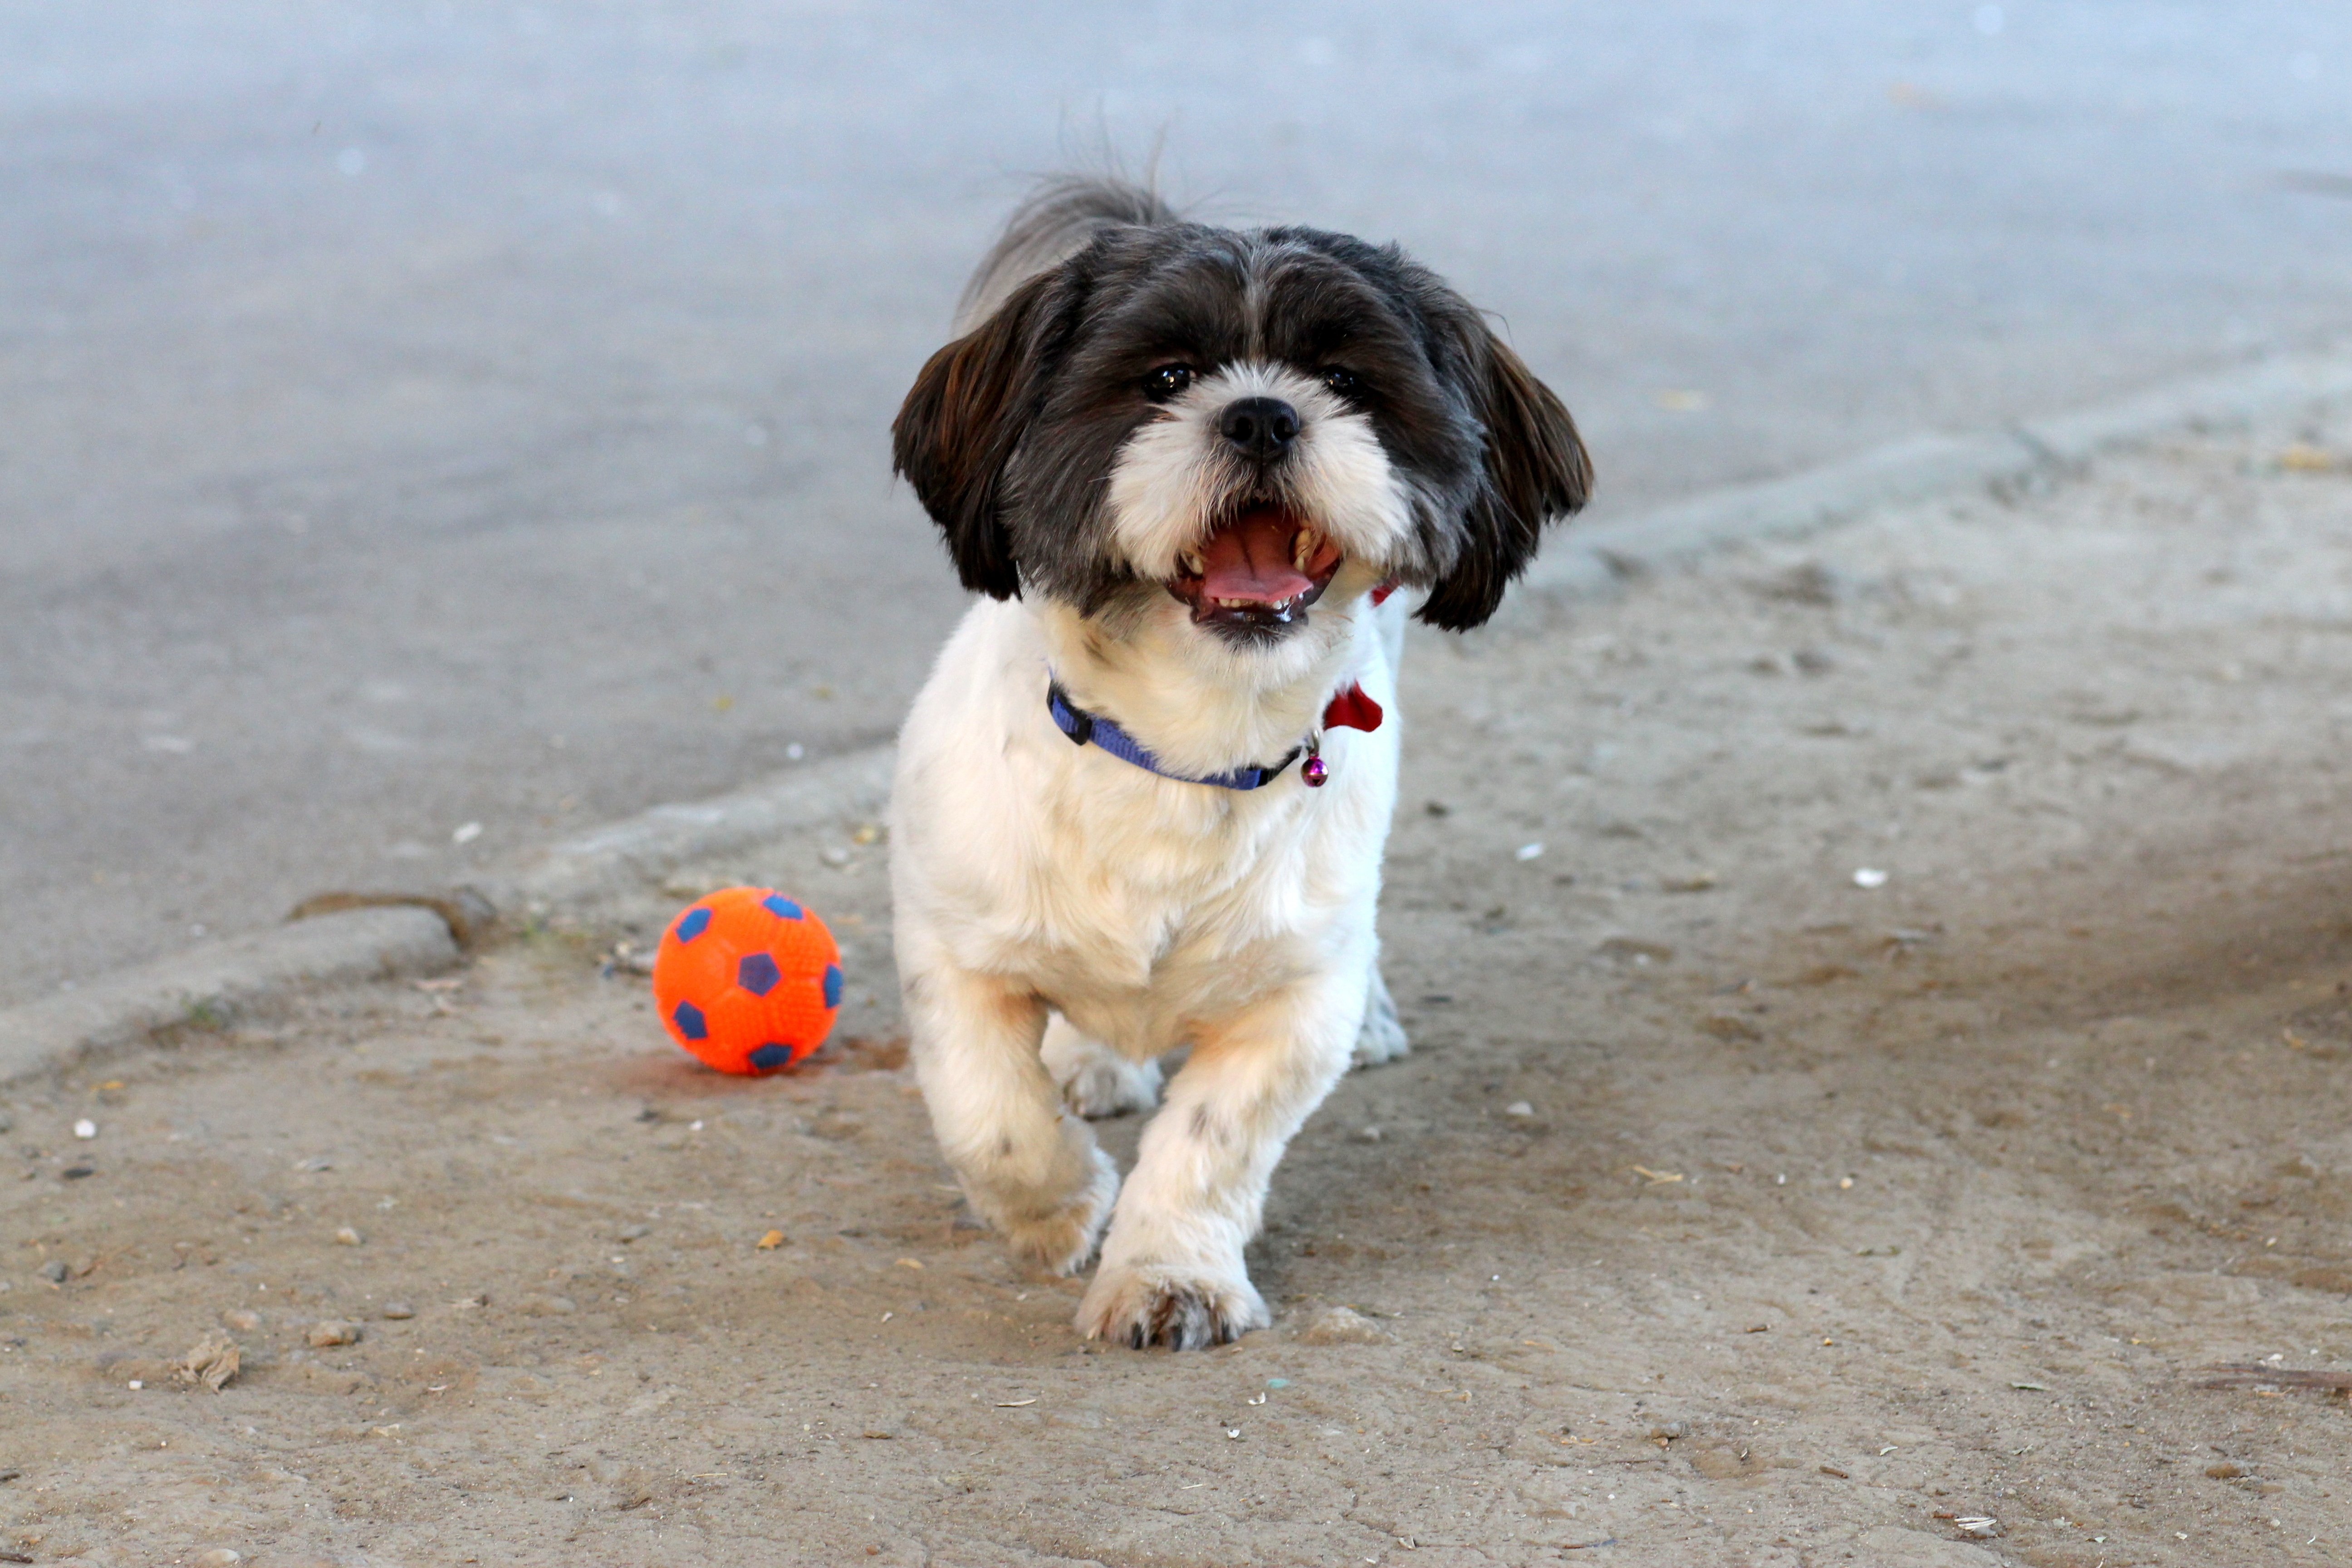
white, play, puppy, dog, cute, pet, mammal, black, ball, vertebrate, dog breed, lhasa apso, havanese, dog like mammal, dog crossbreeds